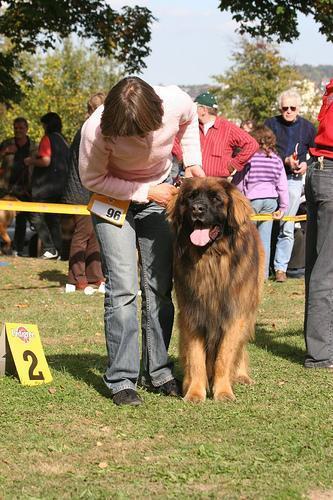
Leonberg